William Turner (naturalist)

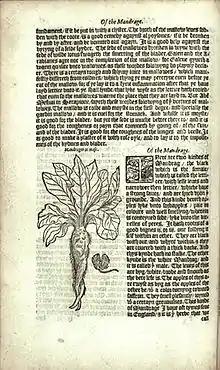
Illustration of Mandrake plant from William Turner's Herbal, the first to be written in English rather than Latin

William Turner (1509/10 – 13 July 1568) was an English divine and reformer, a physician and a natural historian. He has been called “the father of English botany”. He studied medicine in Italy, and was a friend of the great Swiss naturalist, Conrad Gessner. He was an early herbalist and ornithologist, and it is in these fields that the most interest lies today. He is known as being one of the first “parson-naturalists” in England.